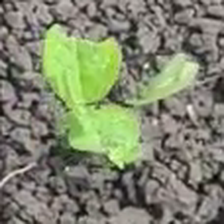
Weed species: Asian_Pigeonwings_(Clitoria Ternatea)